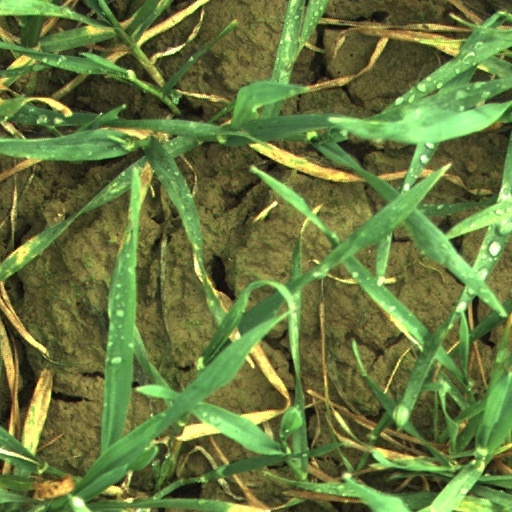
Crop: wheat